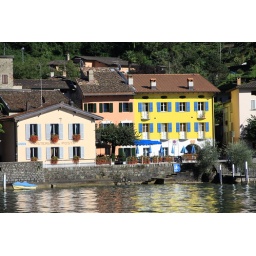
a cute town we passed on our boat ride around the lake